Ali Mazi

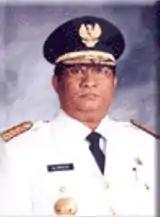
Mazi as Governor for the first term (2003)

In October 2006, he was removed from his post due to him being decided guilty in a corruption case involving building use rights of a Hilton hotel. However, in June 2007, he was released and found not guilty by Central Jakarta's district court. A Supreme Court ruling in October 2008 upheld the decision, citing a lack of proof from the prosecutors.